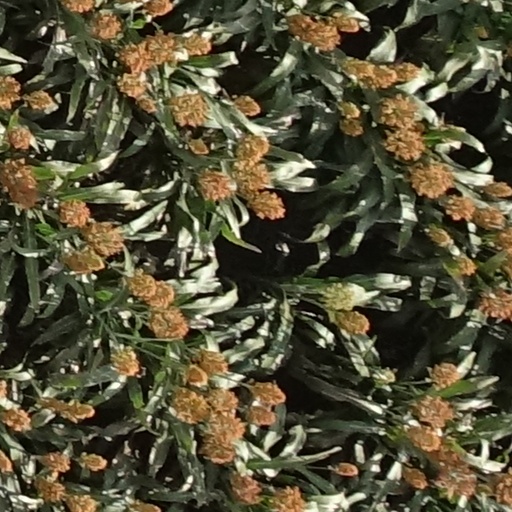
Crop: sorghum